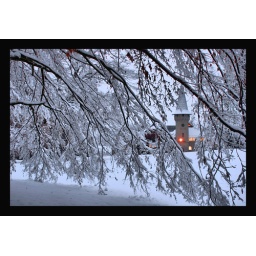
Music school castle like building on a hill in Luzern Switzerland after our first real snow of fall 2007